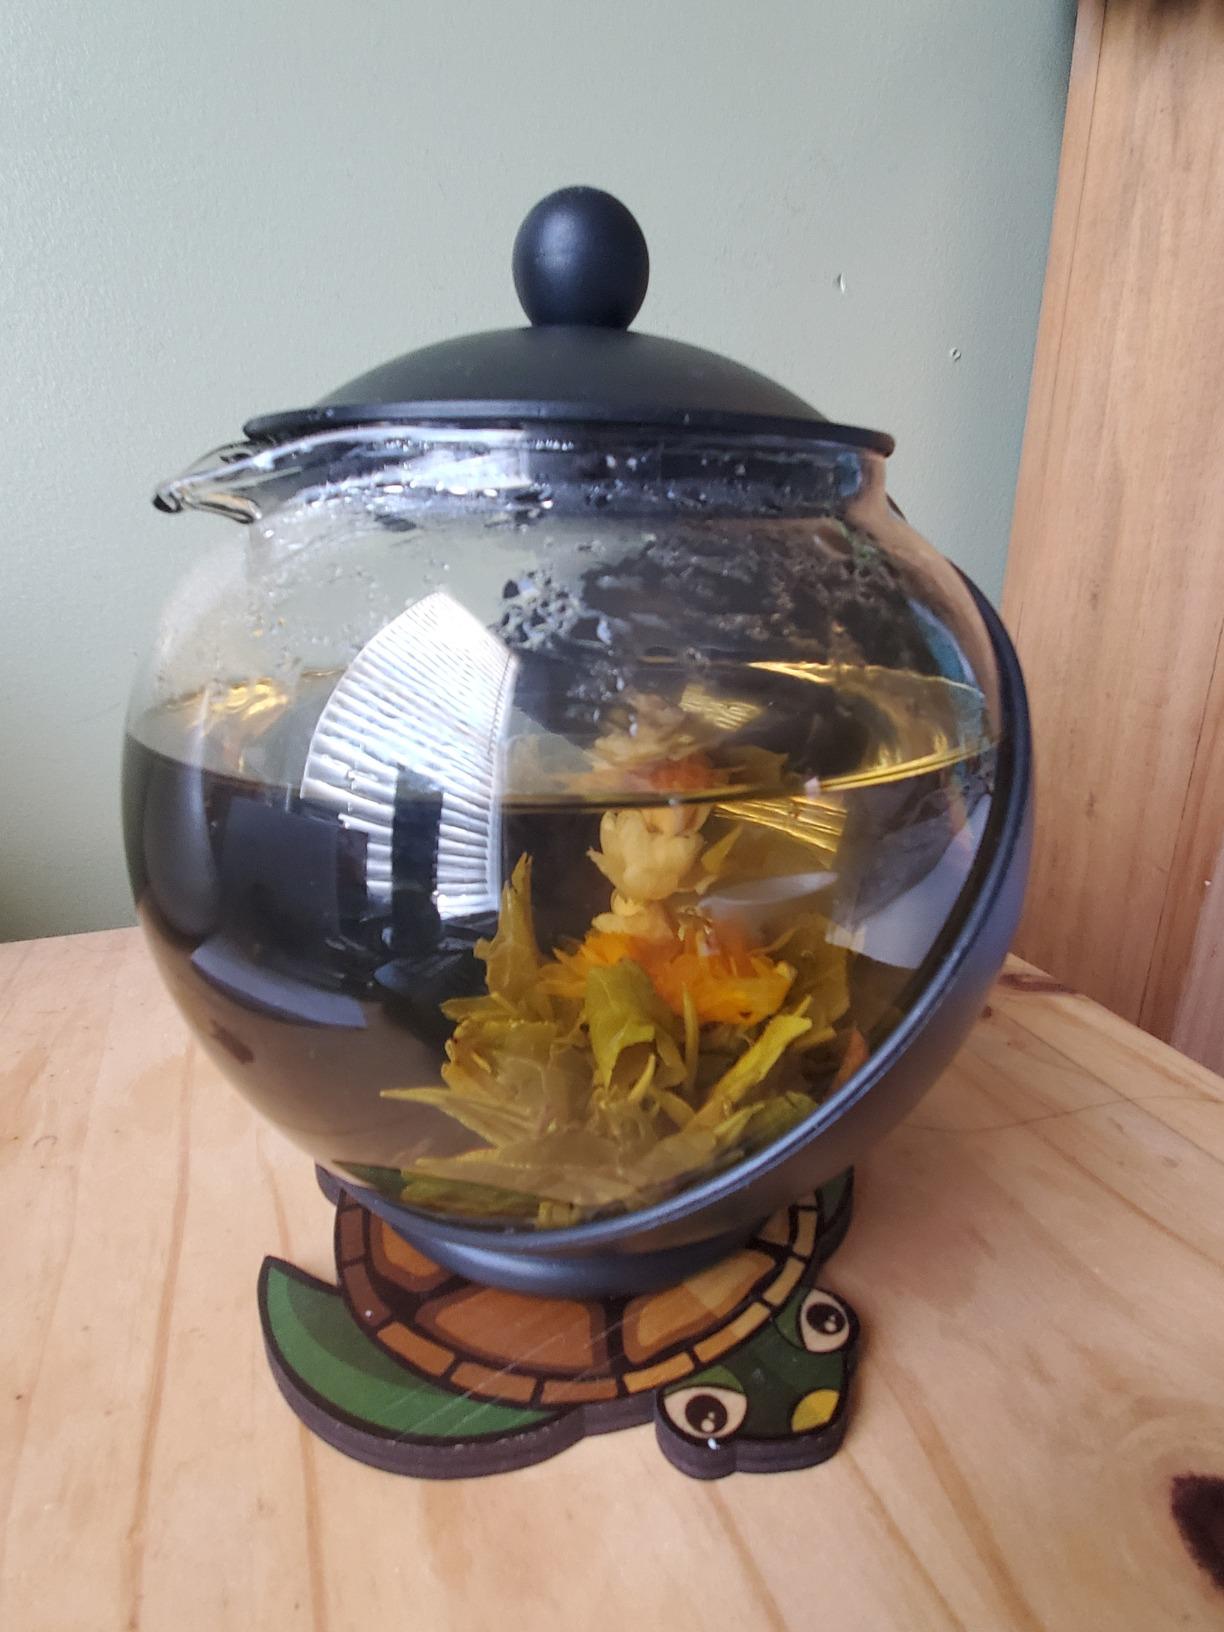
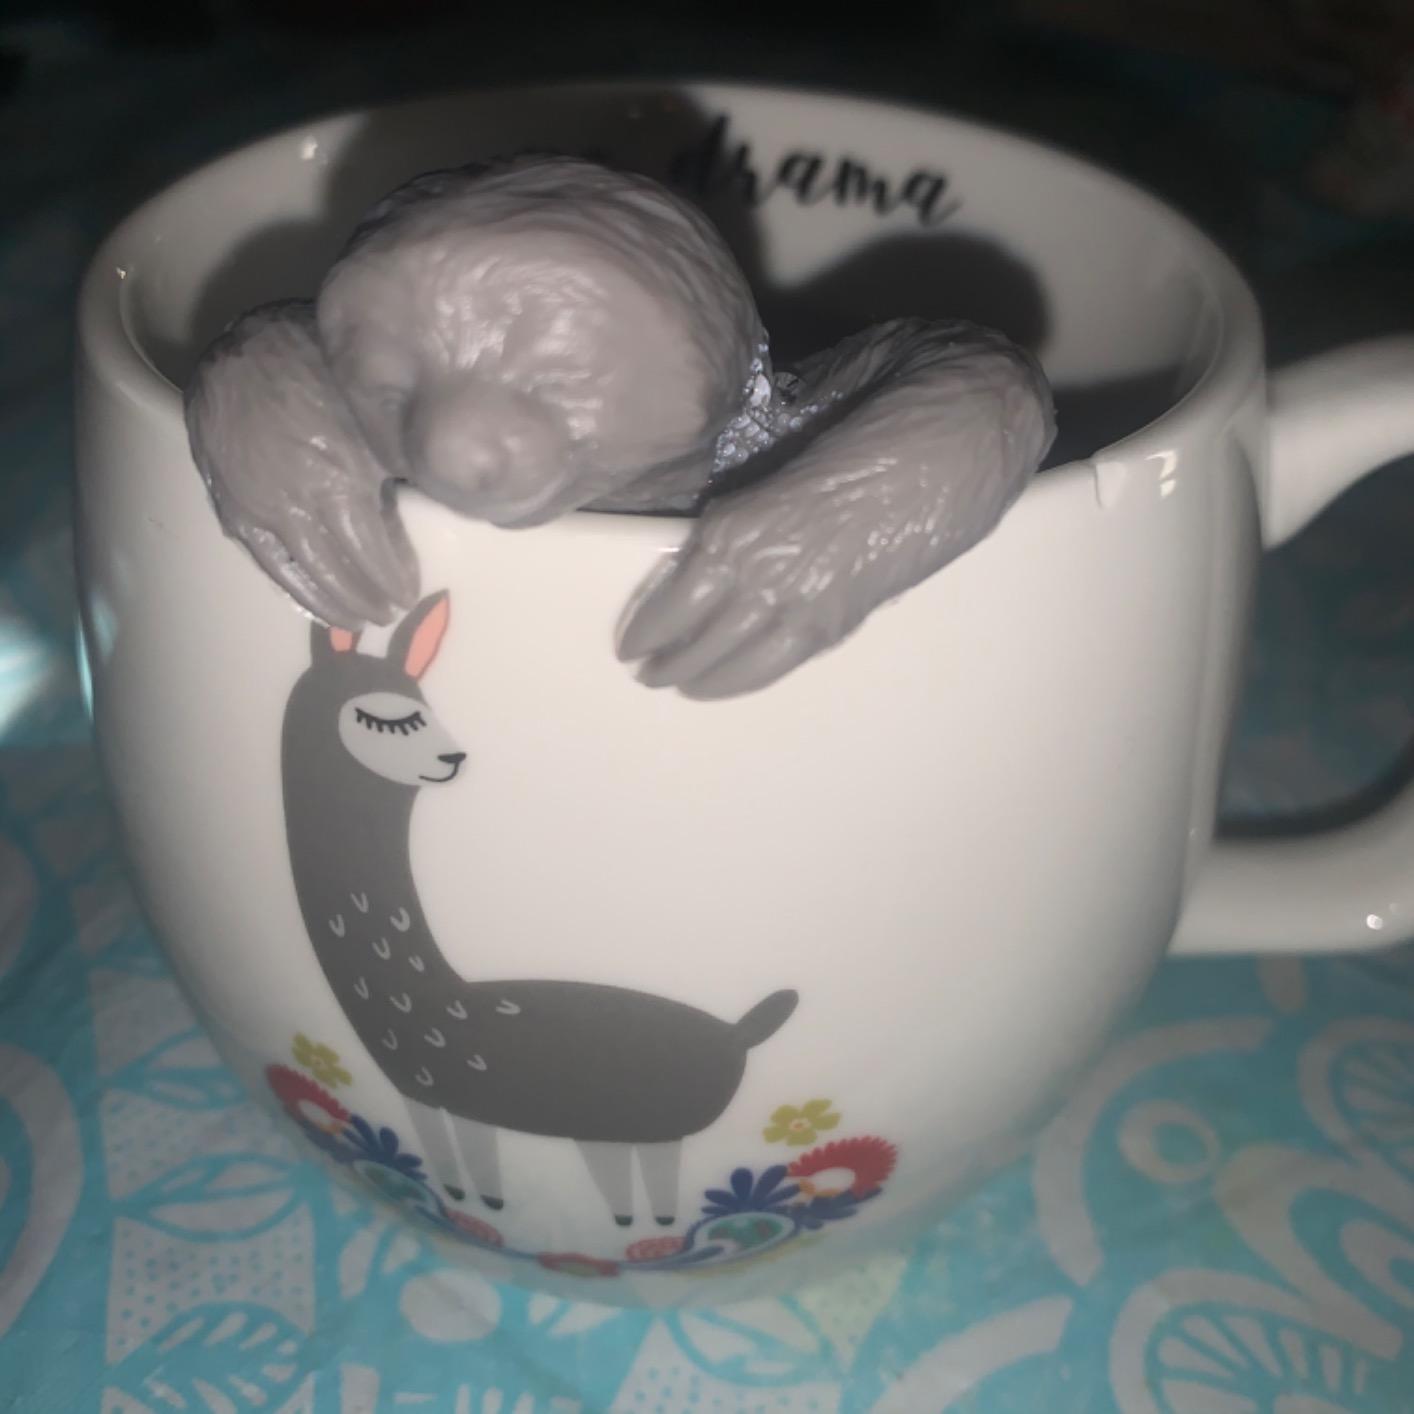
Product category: items_tea
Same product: no